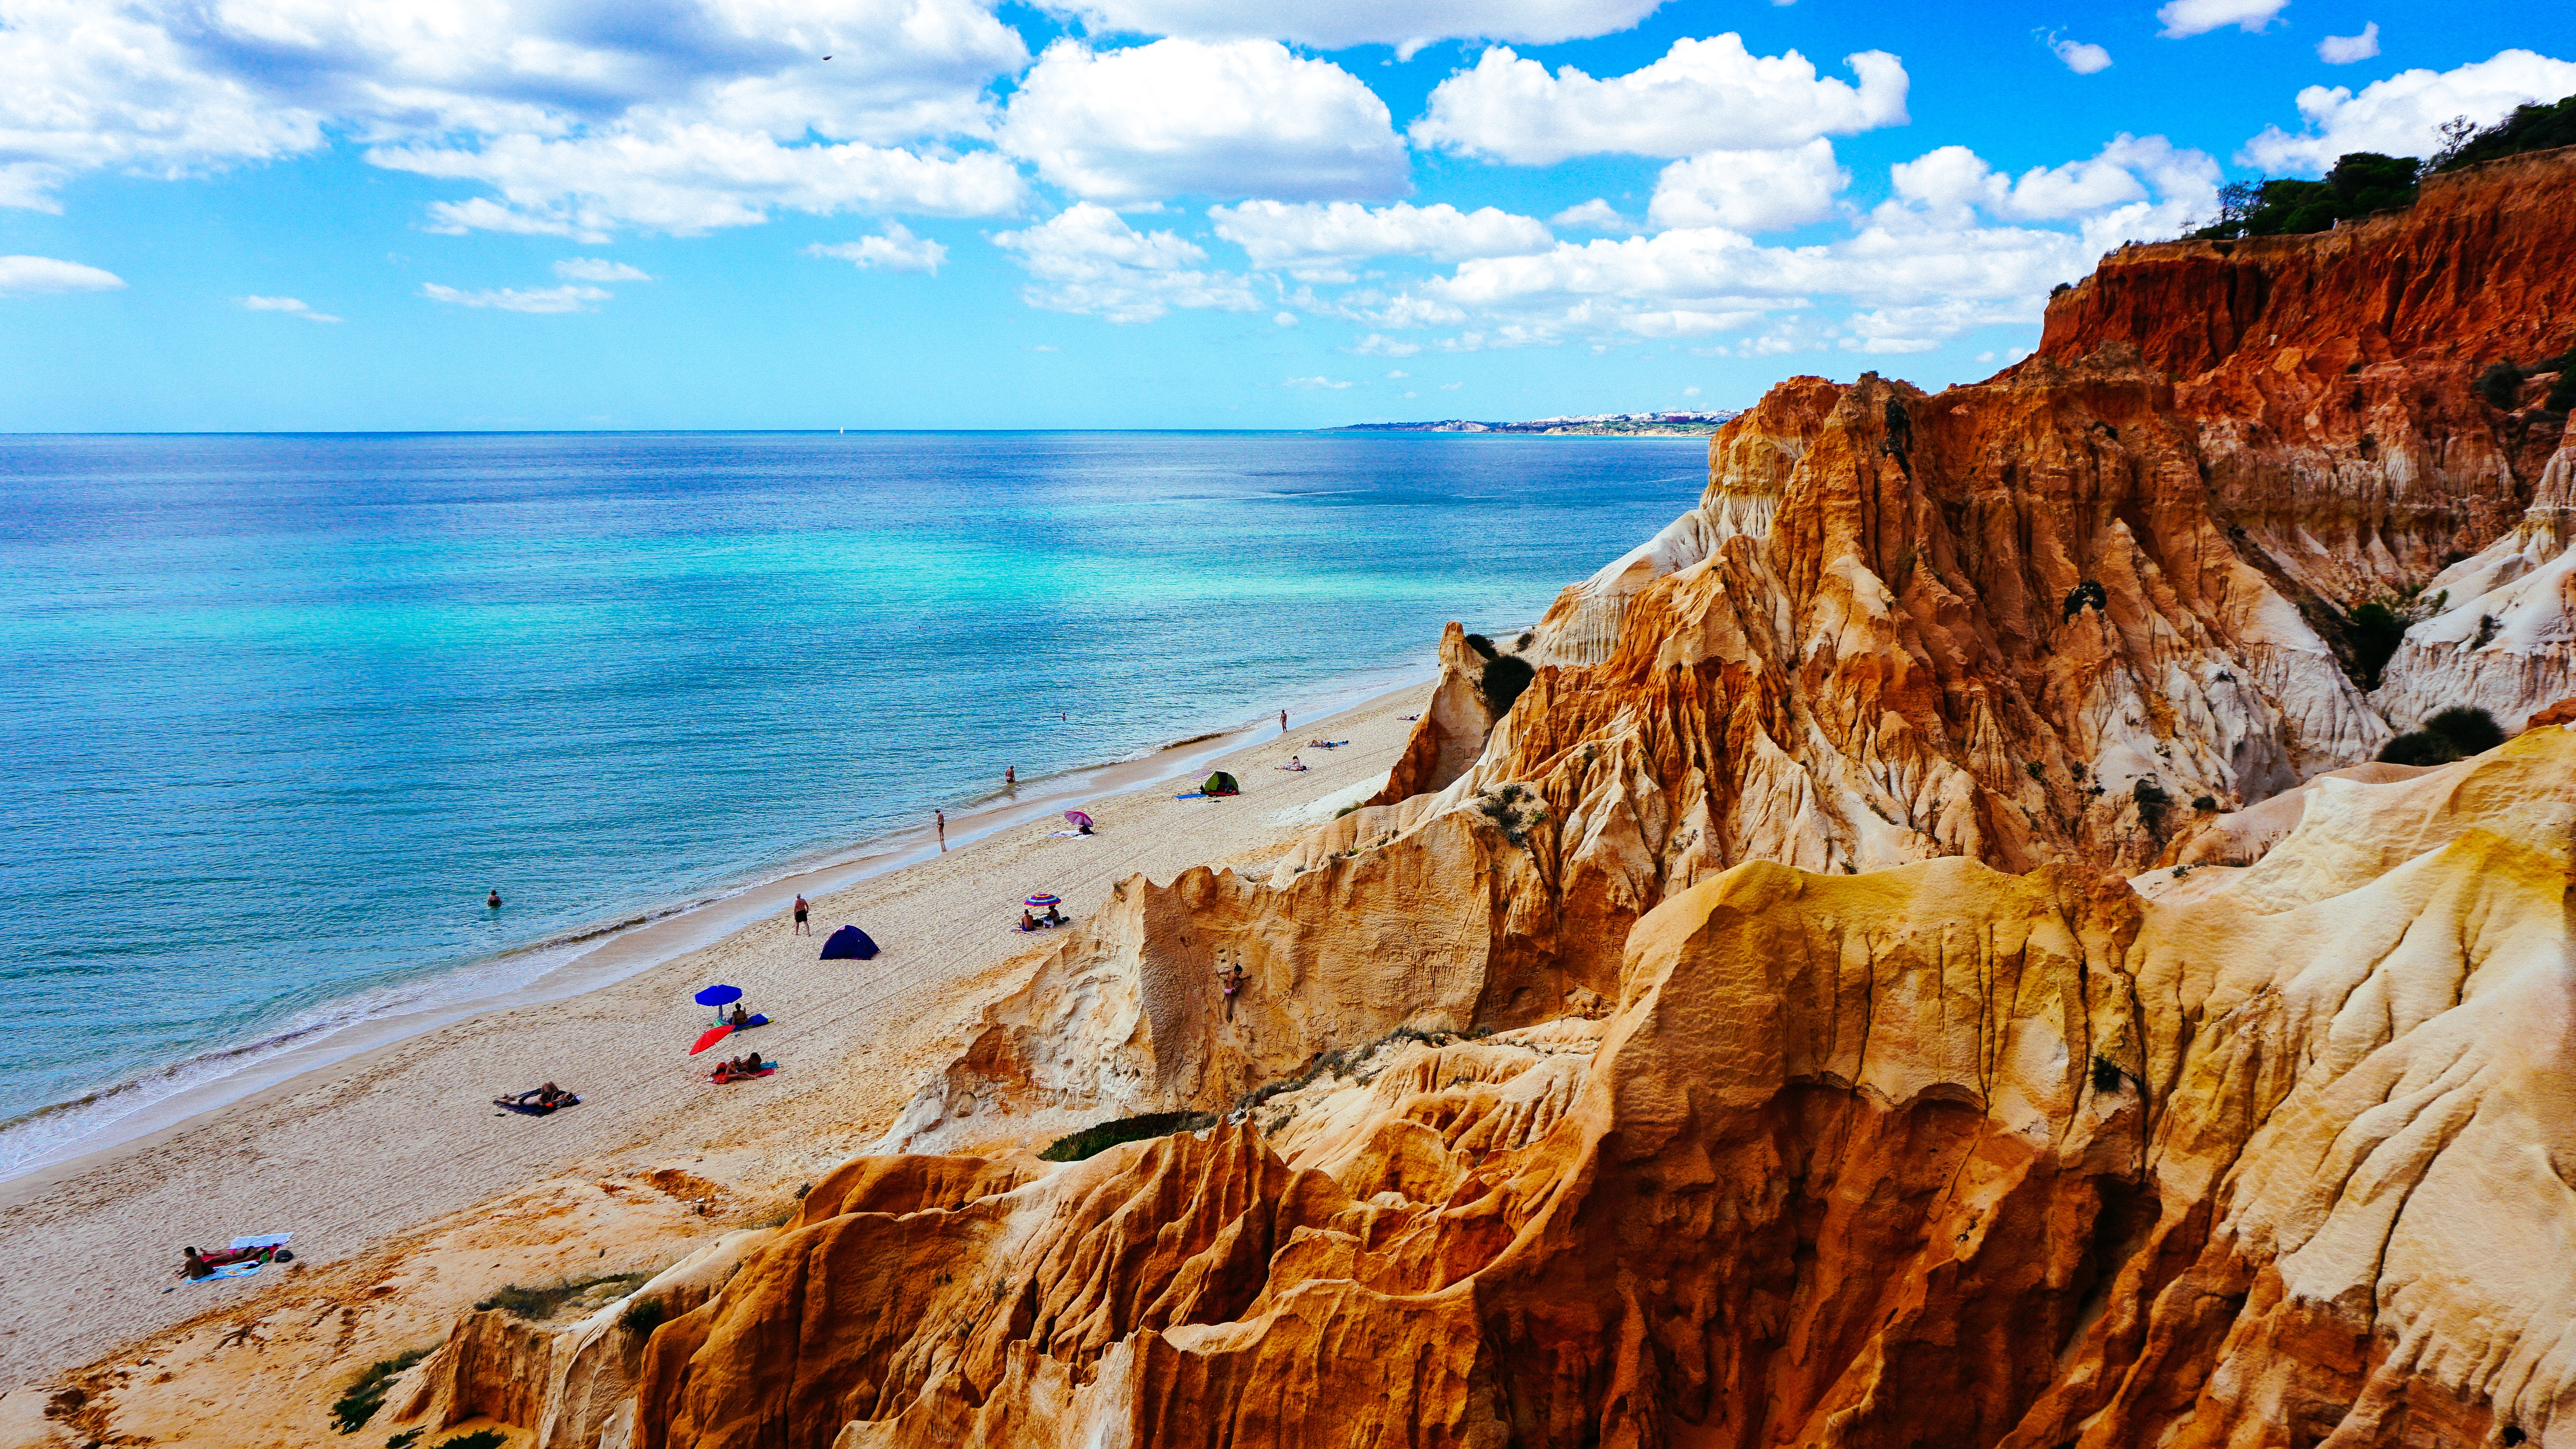
beach, sea, coast, rock, ocean, cloud, shore, wave, formation, cliff, terrain, geology, cape, landform, geographical feature